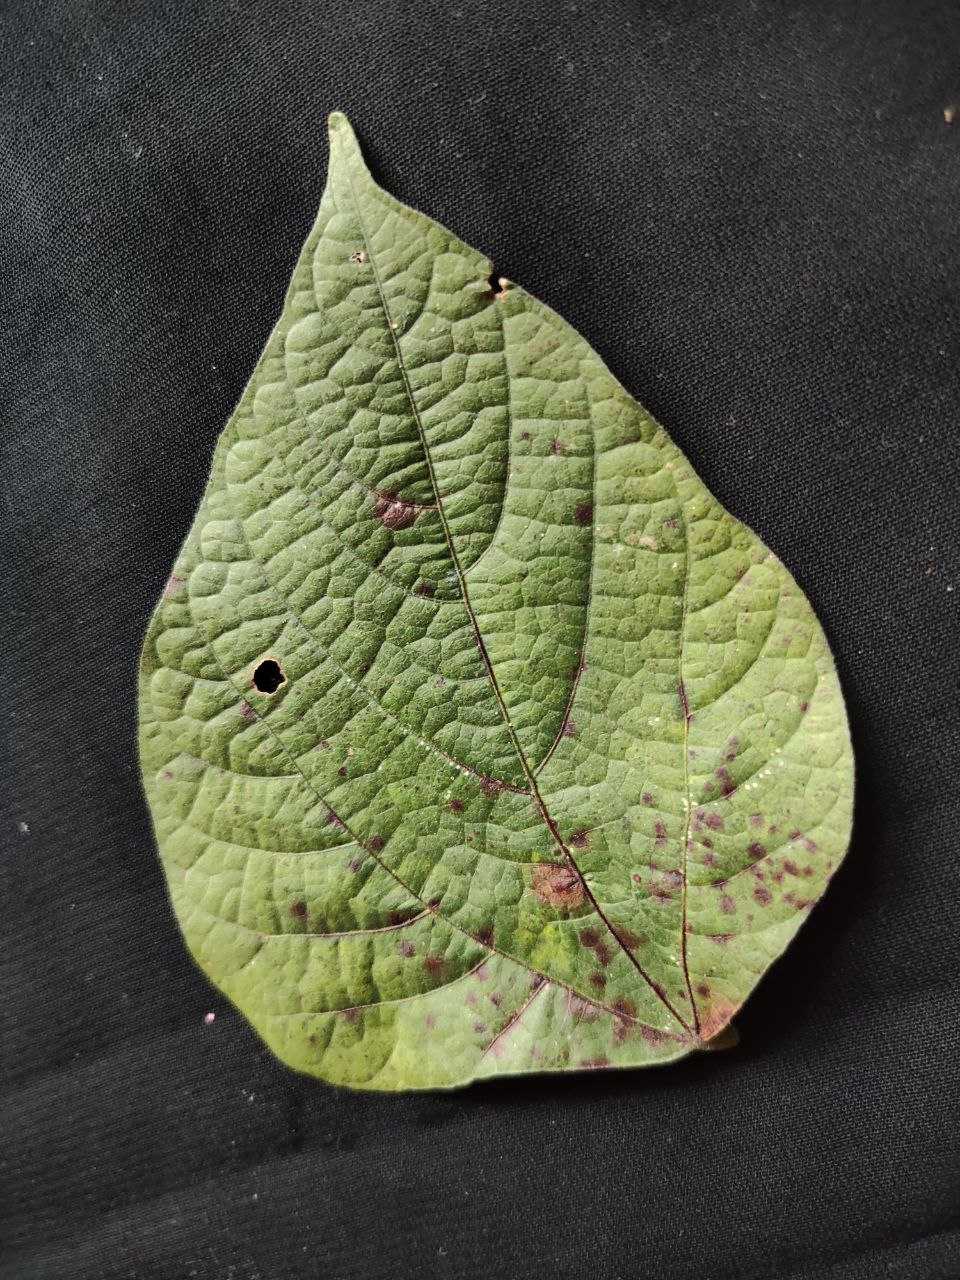
Crop: bean
Leaf condition: Rust